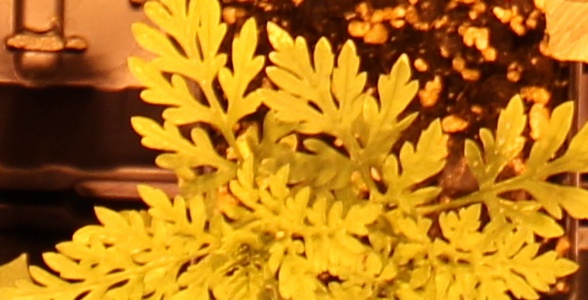
Label: Ragweed